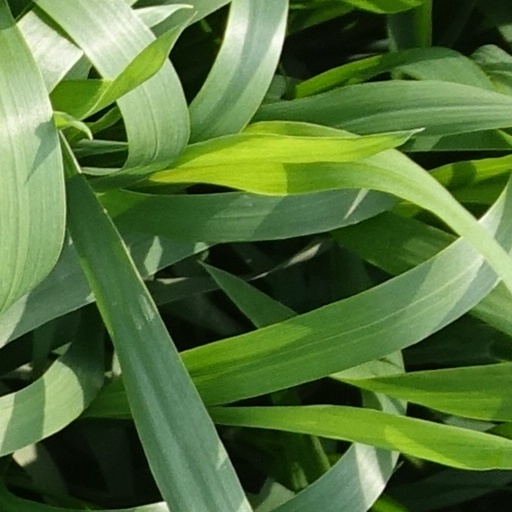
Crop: wheat